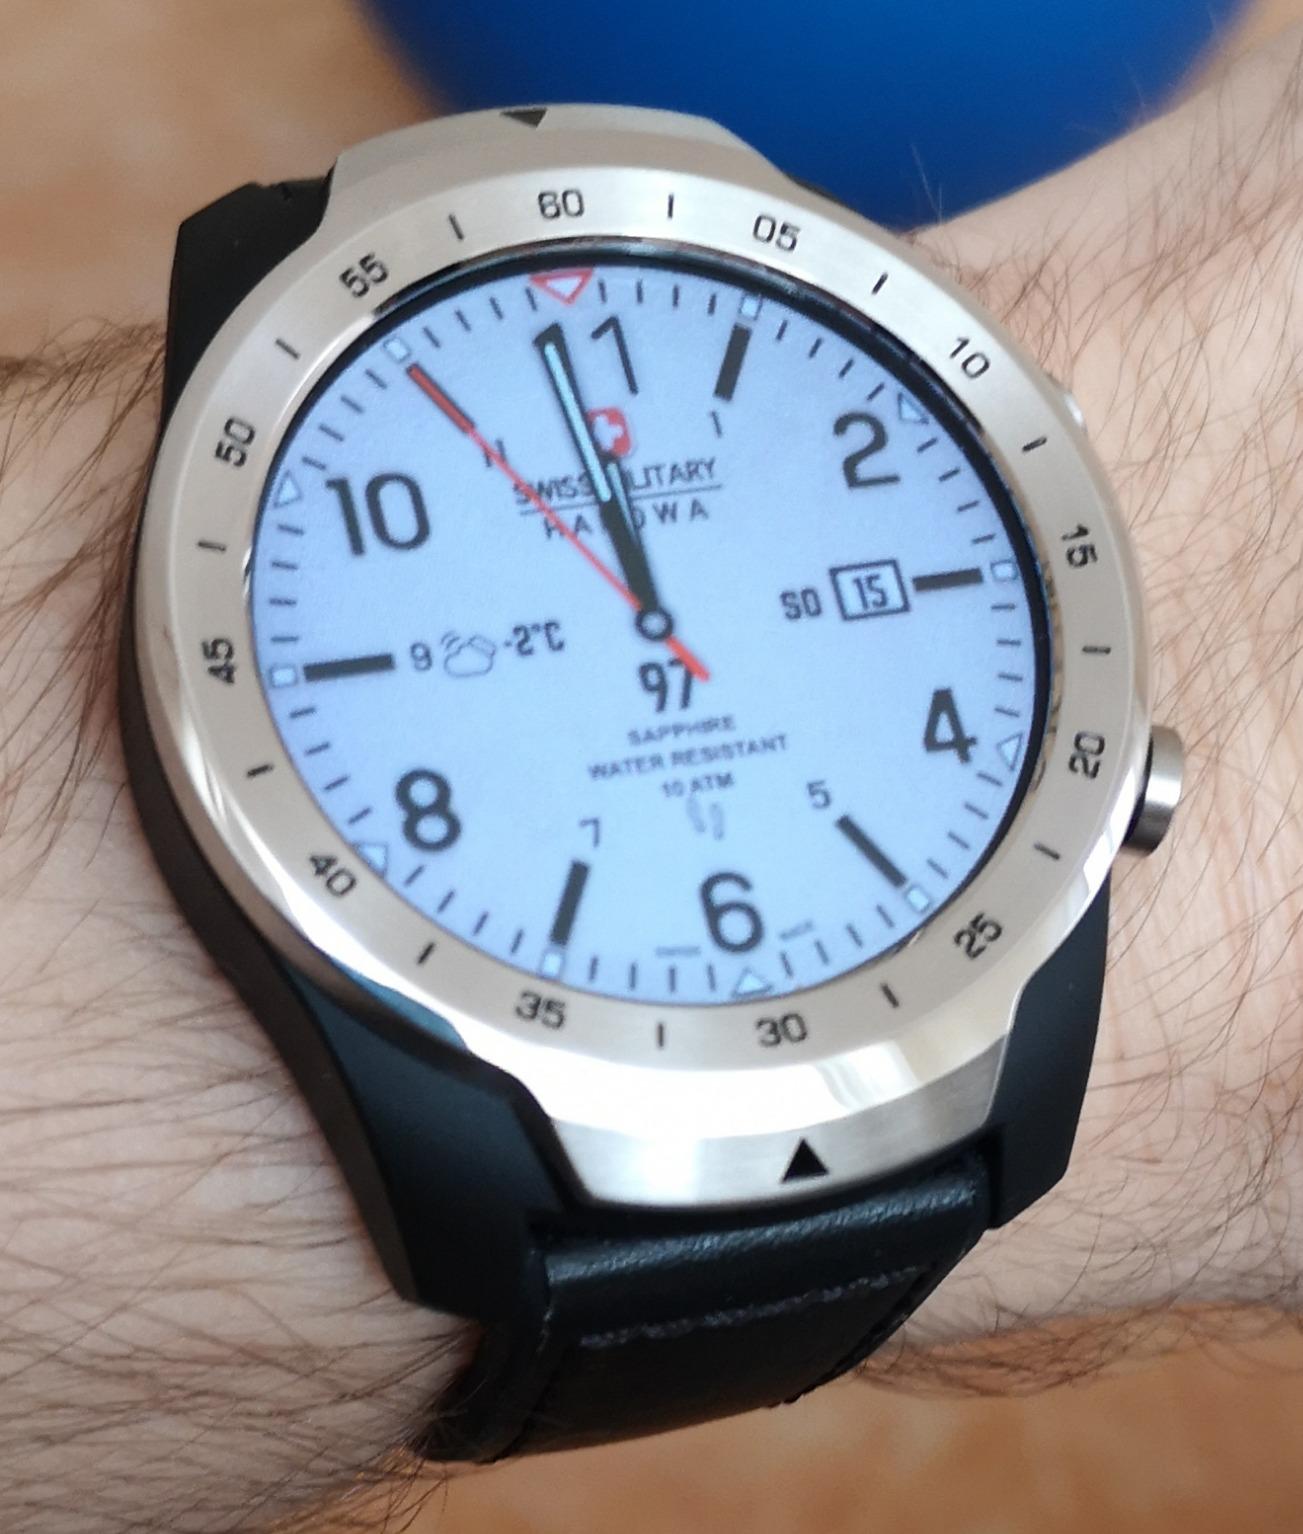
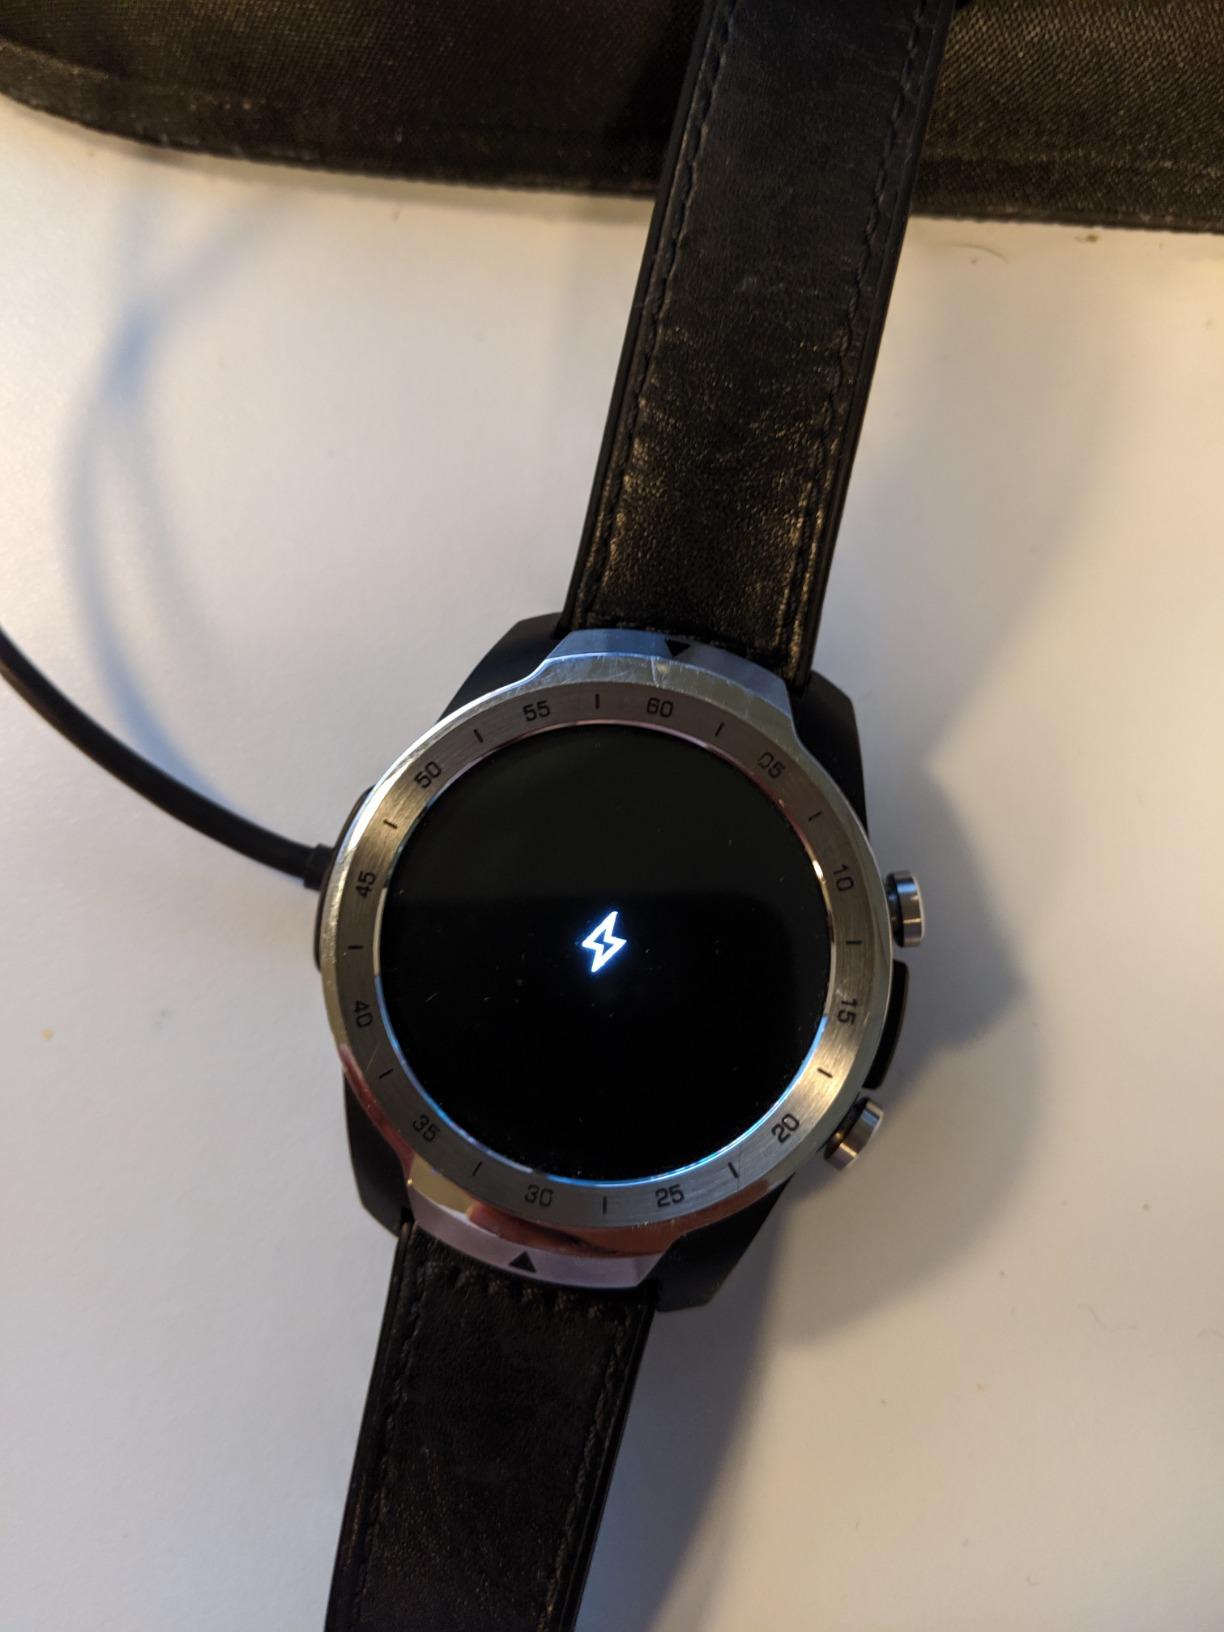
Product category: smartwatch
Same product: yes